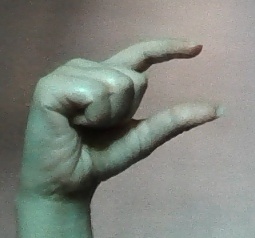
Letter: dal